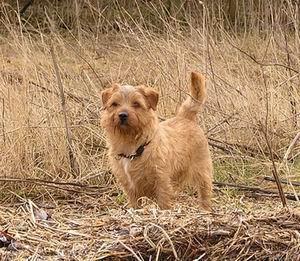
Norfolk_terrier